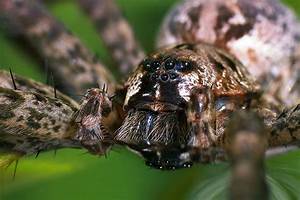
Label: spider